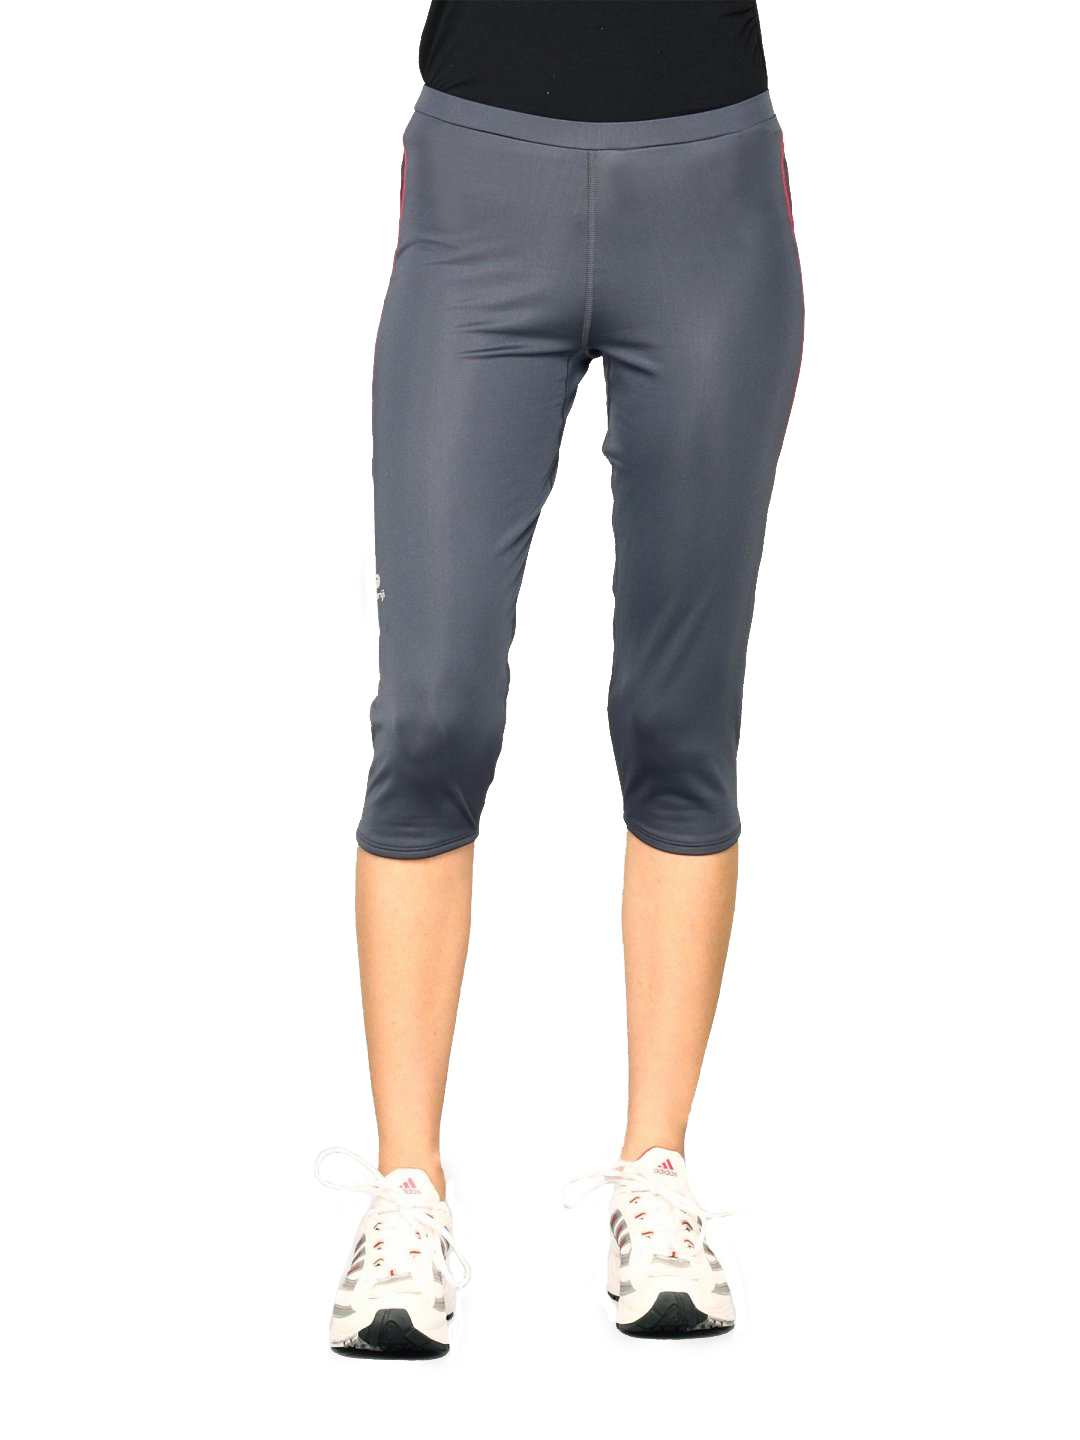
Kalenji Women Athletes Grey Track Pants
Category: Apparel / Bottomwear / Track Pants
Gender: Women
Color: Grey
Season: Fall 2010
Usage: Sports